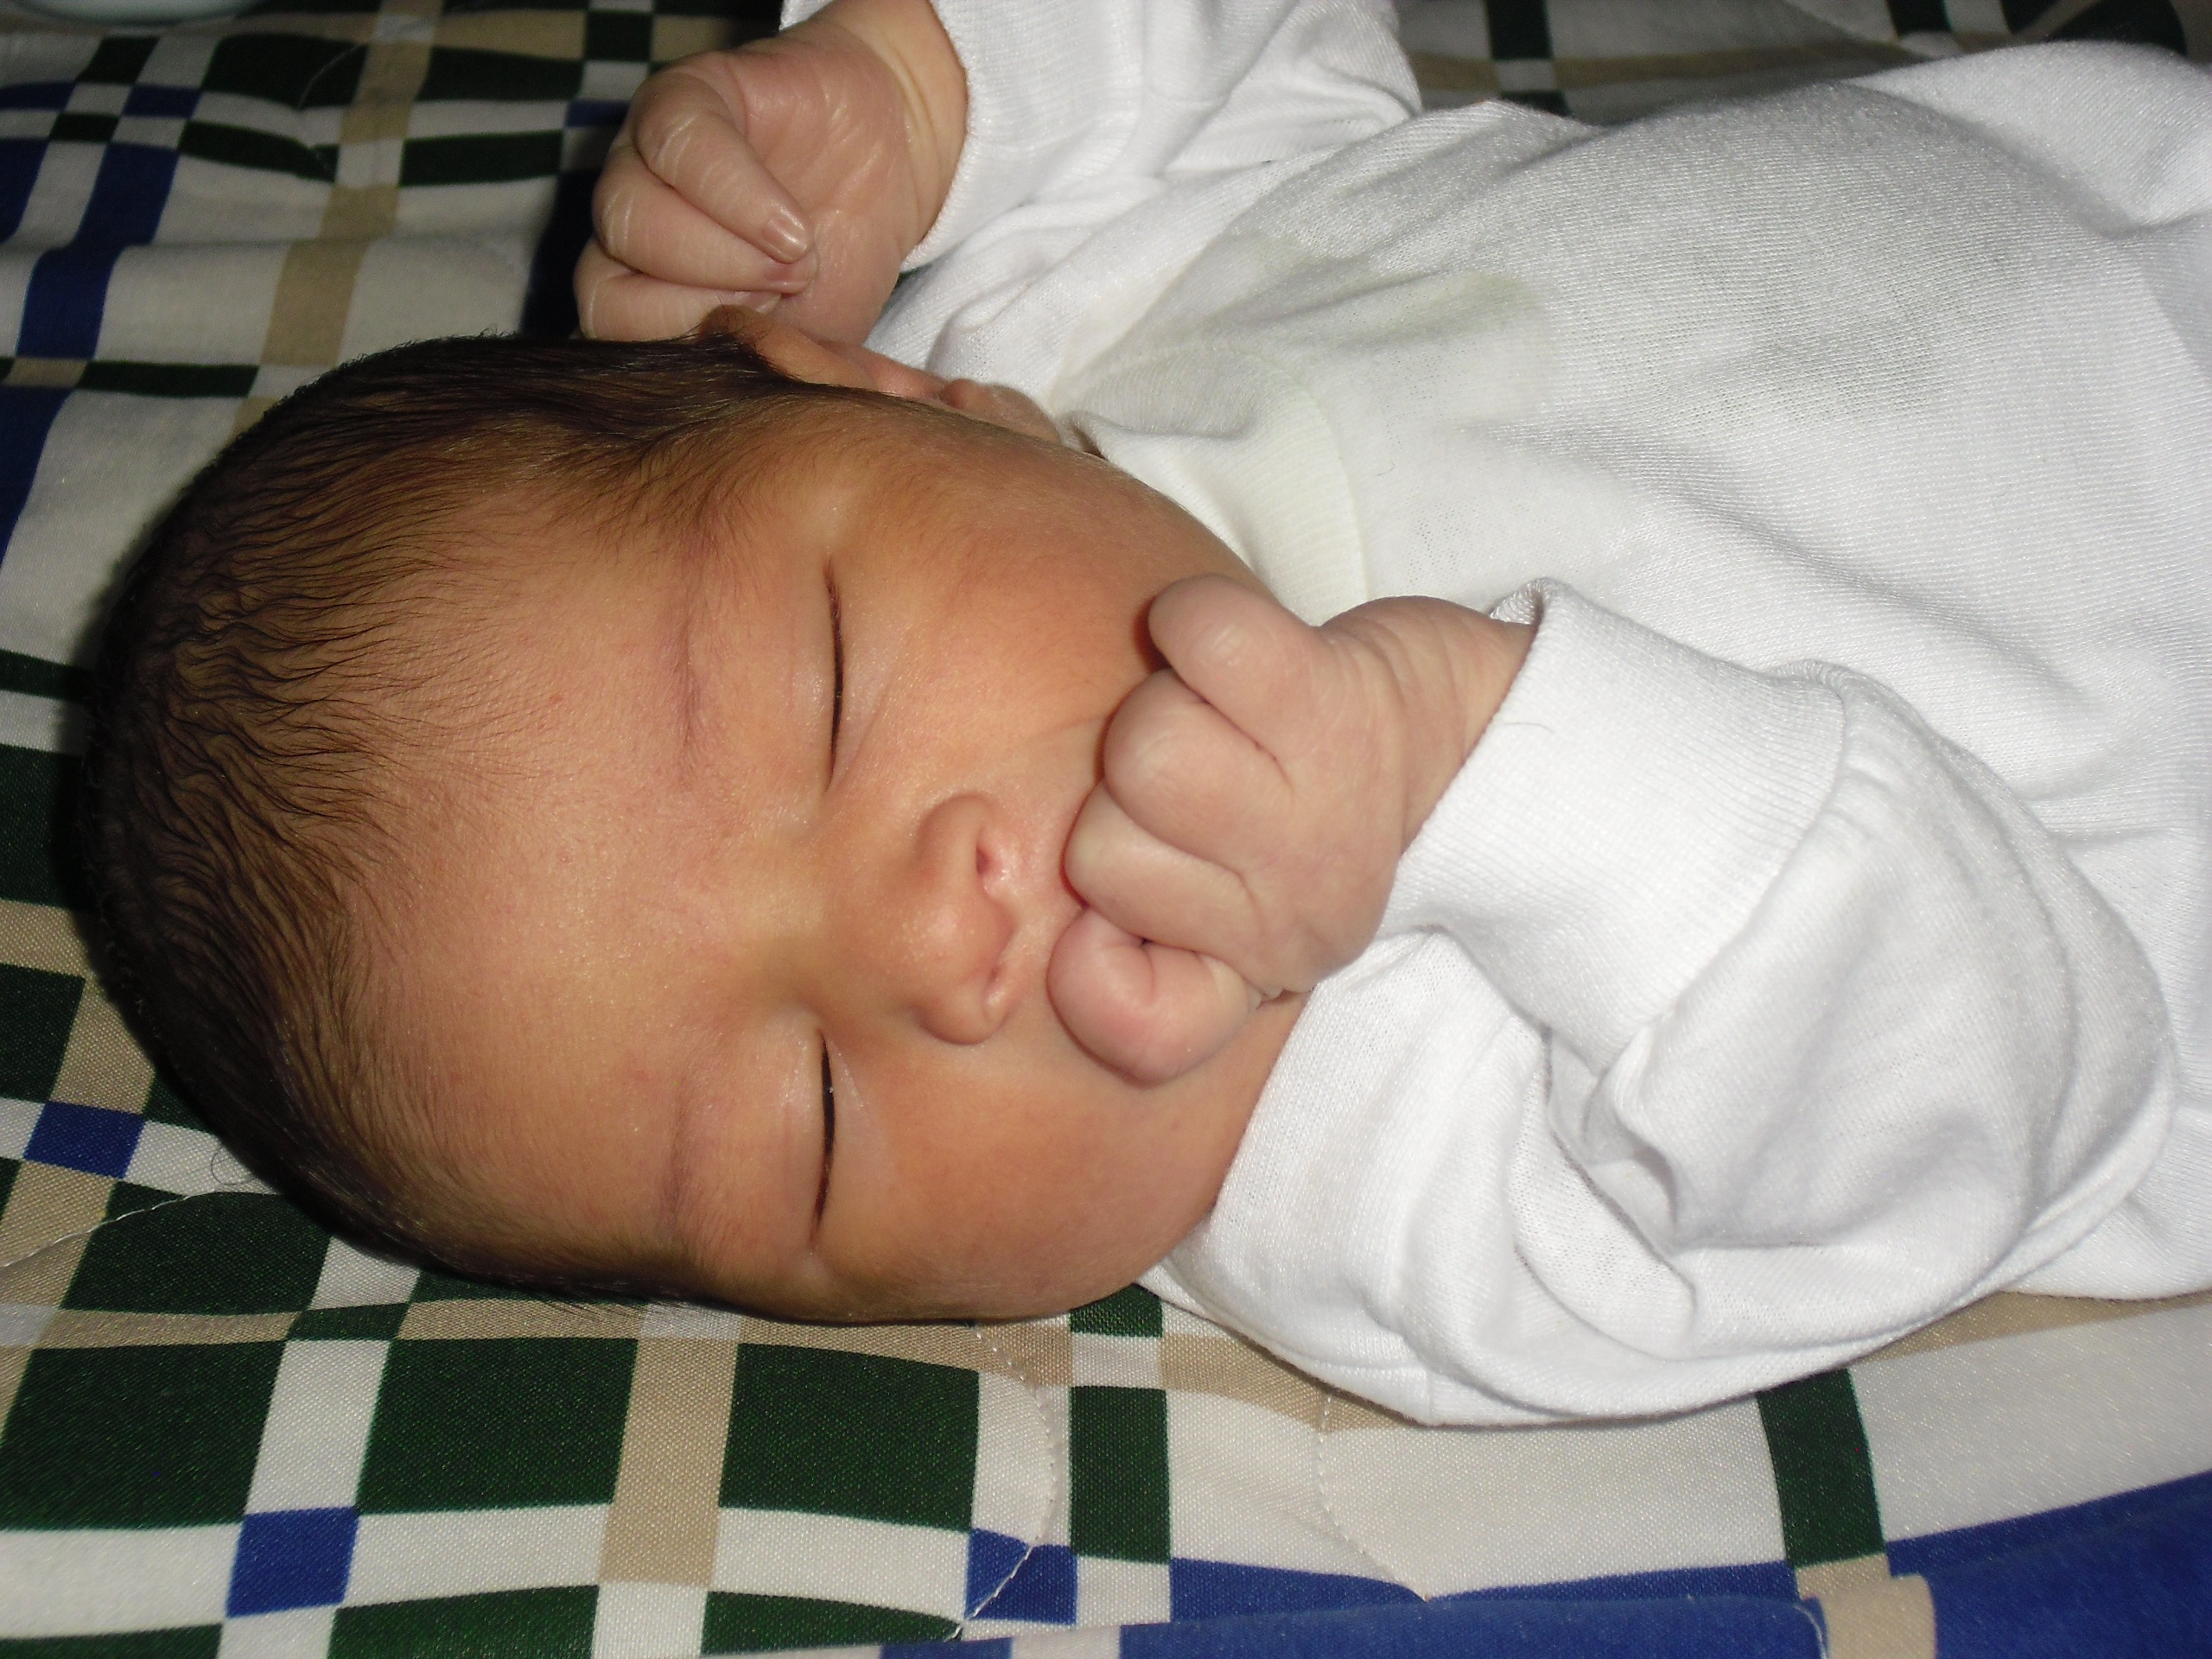
person, male, child, baby, muscle, nap, sleep, infant, toddler, sleeping baby, childbirth, bedtime, human action